David Blundy

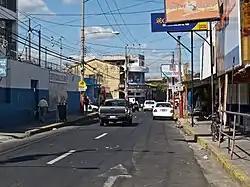
Street scene of Mexicanos, El Salvador

Blundy was in El Salvador covering a military offensive when he was shot by a sniper while walking down the street with other reporters. The group of reporters was walking in the working-class district of Mejicanos, that had recently been retaken by the army. Gun-fire was being exchanged four blocks away. No one knows who fired the shot. Blundy was wounded by a single shot in his lungs and spine. He underwent surgery, but died of a heart attack some hours later.